Earl of Enniskillen

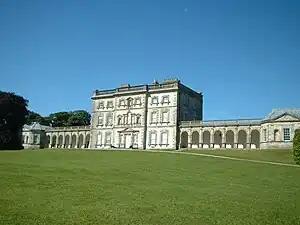
Florence Court

Earl of Enniskillen is a title in the Peerage of Ireland. It was created in 1789 for William Cole, 1st Viscount Enniskillen. He had already been created Viscount Enniskillen in the Peerage of Ireland in 1776 and had inherited the title Baron Mountflorence, of Florence Court in the County of Fermanagh, which had been created in the Peerage of Ireland in 1760 for his father John Cole, who had earlier represented Enniskillen in the Irish House of Commons. The family are descended from the Ulster planter, Sir William Cole.